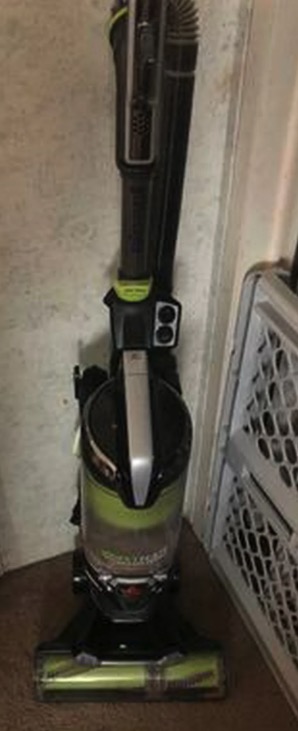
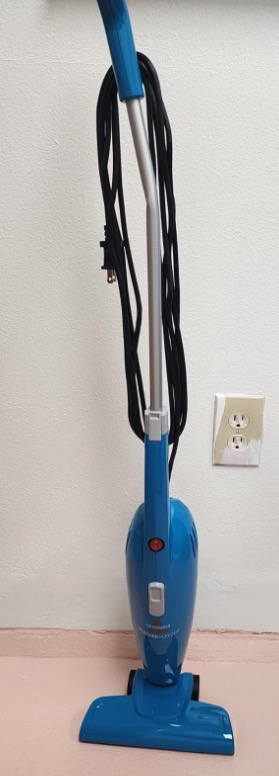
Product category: items_vacuum
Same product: no